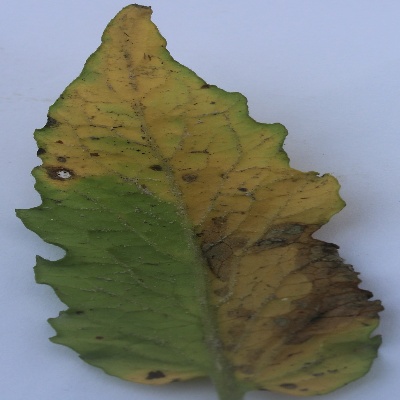
Crop: Tomato
Condition: verticulium wilt